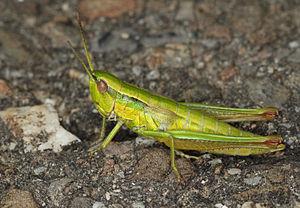
Euthystira brachyptera est une espèce de criquets de la famille des Acrididae.